Blind deconvolution

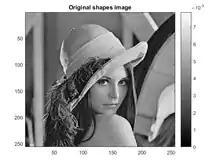
Original image

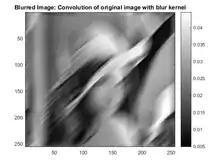
Blurred image: obtained after the convolution of original image with blur kernel. Original image lies in fixed subspace of wavelet transform and blur lies in random subspace. L=65536, K=200, N=65400

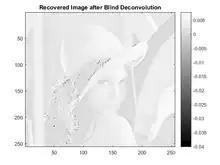
Recovered image: very different from original image, because essential condition for the algorithm of blind deconvolution using nuclear norm minimization is violated. L=65536, K=200, N=65400

Blind deconvolution algorithms often make use of high-order statistics, with moments higher than two. This can be implicit or explicit.